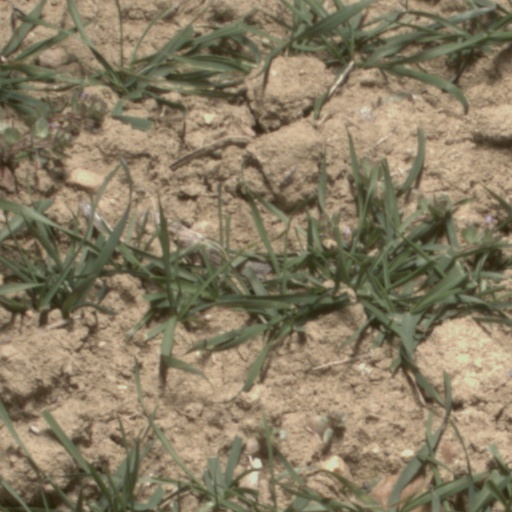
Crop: wheat